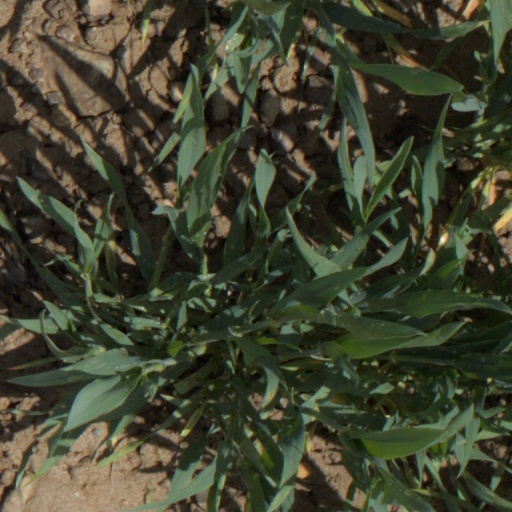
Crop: wheat